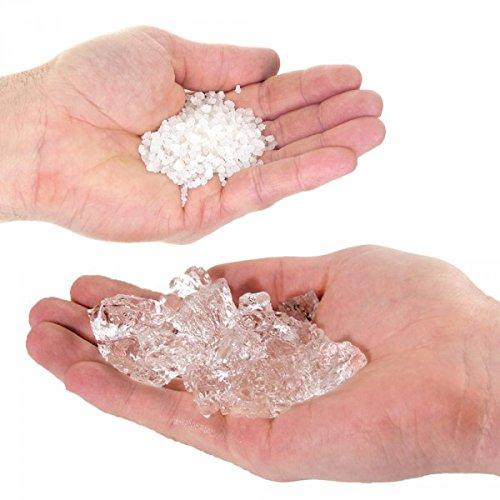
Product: Steve Spangler's Water Jelly Crystals Science Kit with Amazing Water Absorbing Polymer Clear Crystals (100 grams)
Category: Toys & Games | Learning & Education | Science Kits & Toys
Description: REUSABLE: When your young scientists are done with experiments, just dry out the Water Jelly Crystals and use them again, so that all your classes can experience this fun science experiment.
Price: $7.29
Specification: Shipping Weight: 5.3 ounces (View shipping rates and policies)|ASIN: B071252573|Item model number: WSAC-550|    #3662    in Science Kits & Toys